Religious persecution

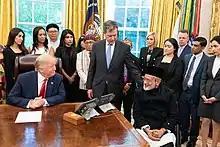
President Donald Trump meets with survivors of religious persecution from 17 countries in July 2019.

By contrast to the notion of civil tolerance in early modern Europe, the subjects were required to attend the state church; this attitude can be described as "territoriality" or "religious uniformity", and its underlying assumption is brought to a point by a statement of the Anglican theologian Richard Hooker: "There is not any man of the Church of England, but the same man is also a member of the [English] commonwealth; nor any man a member of the commonwealth, which is not also of the Church of England."